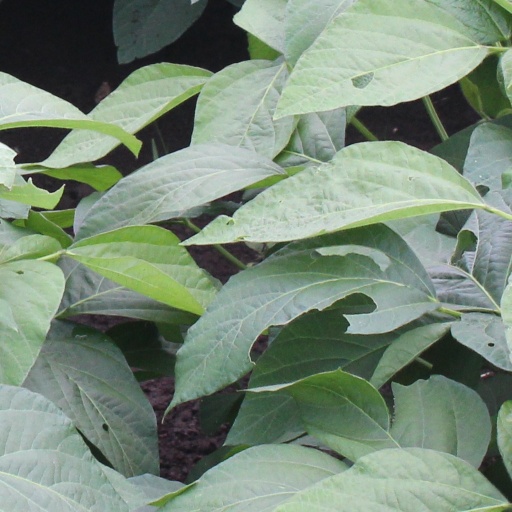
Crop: soybean